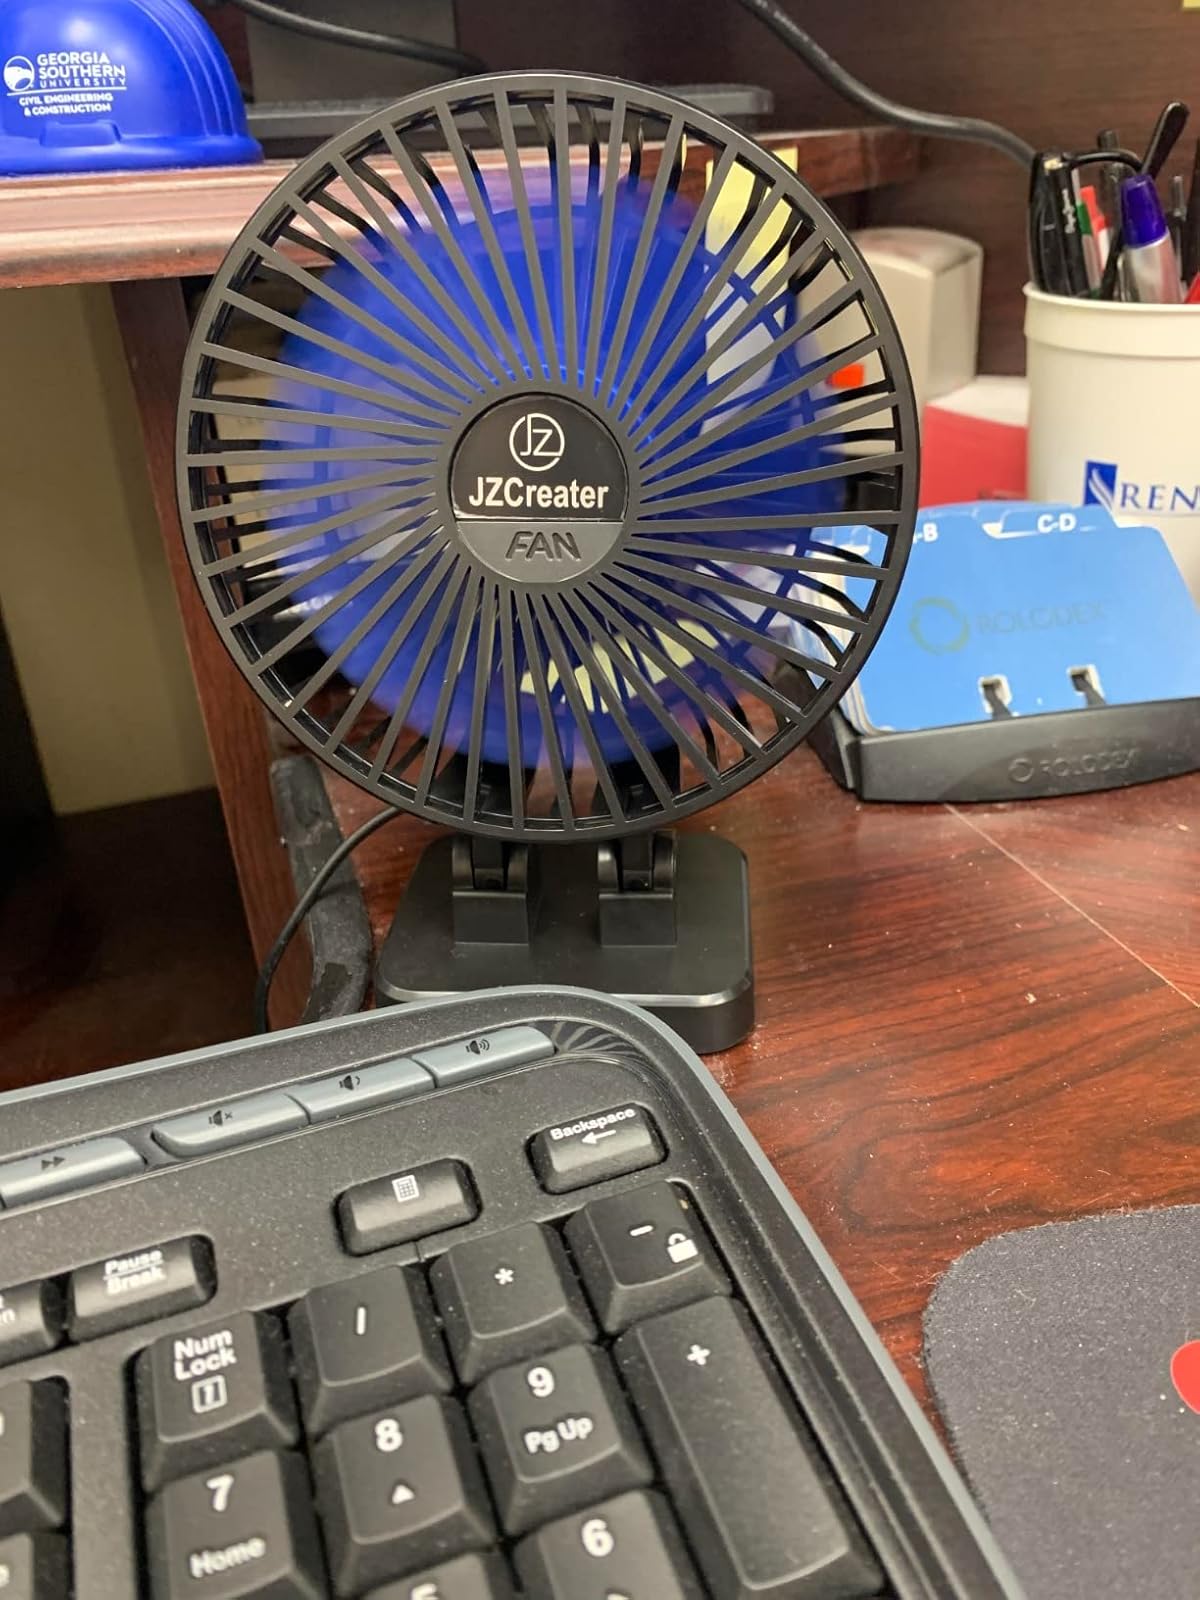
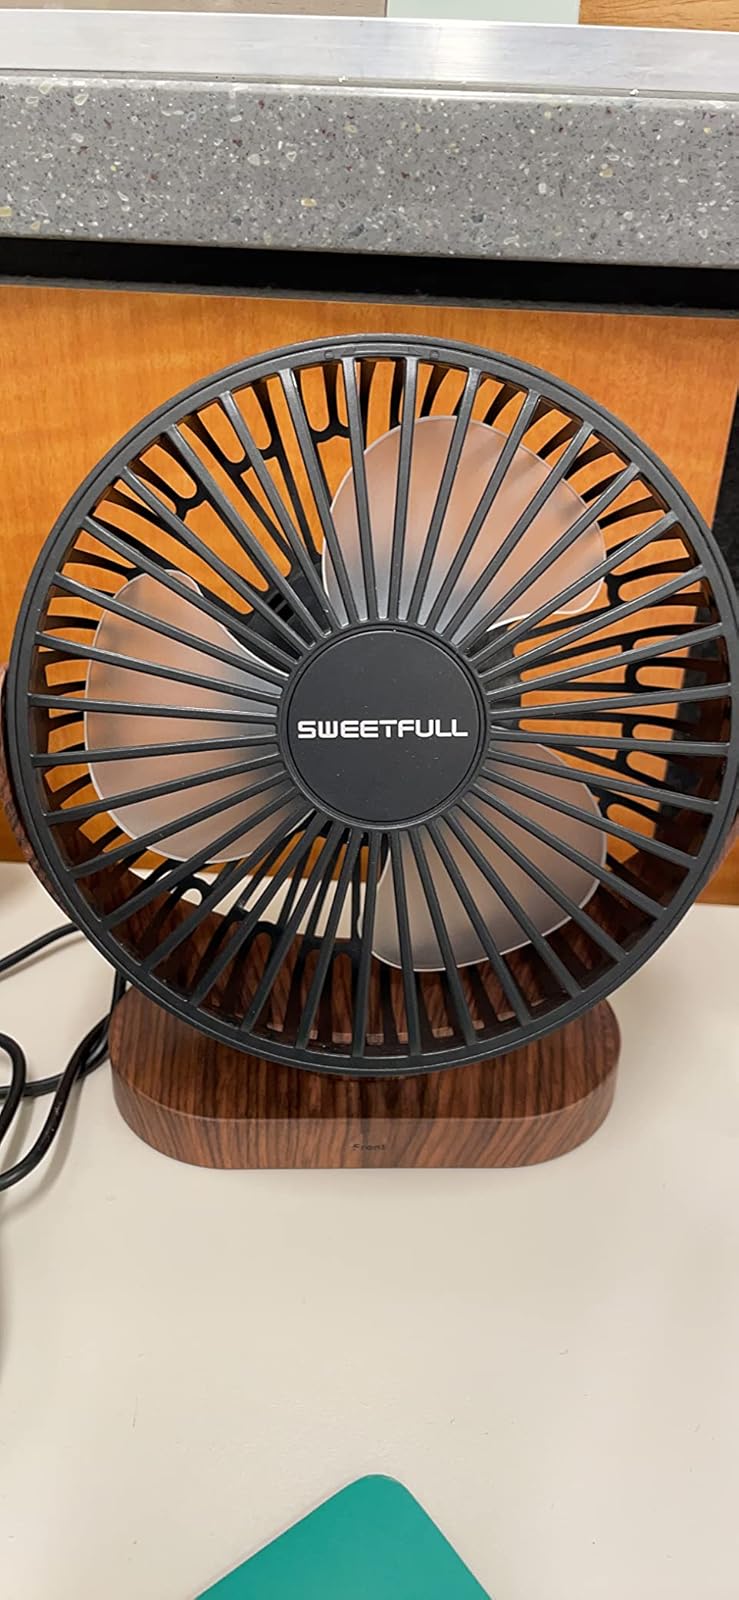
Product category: fan
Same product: no